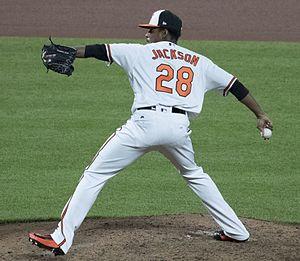
Edwin Jackson, né le 9 septembre 1983 à Neu-Ulm en Allemagne de l'Ouest, est un lanceur droitier des Nationals de Washington de la Ligue majeure de baseball.